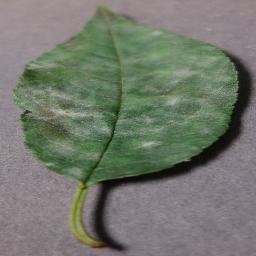
Label: Cherry___Powdery_mildew